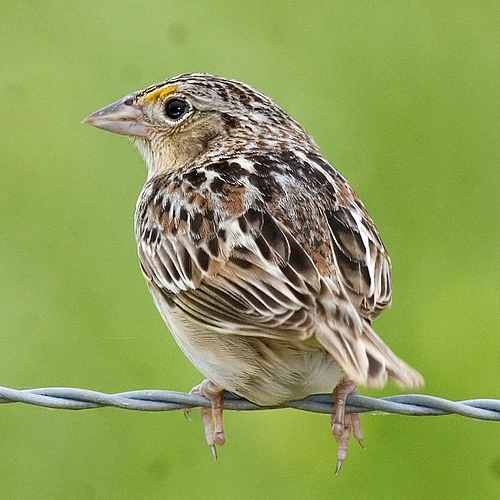
this little bird has a white belly and breast, and mostly speckled otherwise.
this is a small brown bird with patches of white and black on its wings and crown which also has a small patch of tan to light orange color in its superciliary region.
this bird has a short straight bill, a white eyering, and brown and white striped wings.
this is a bird with a white belly and a brown and black spotted wing.
this is a small fluffy bird with tan and brown feathers and a orange spot near the eyes.
this bird has wings that are brown and has a rotund belly
this bird has wings that are brown and has big black eyes
this bird has wings that are brown and has a short bill
this bird has a short pointed bill, and a cream colored belly.
this small bird has a yellow eyebrow and a short pointy bill.
Species: Grasshopper Sparrow